List of Sherlock characters

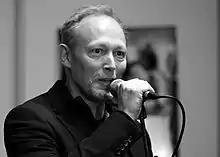
Lars Mikkelsen plays Charles Augustus Magnussen

Mary Morstan (Amanda Abbington) is a former assassin and a part-time nurse in John's practice whom he met following the apparent death of Sherlock. She surprises Sherlock with her knowledge and insight into his character. She marries Watson, with Sherlock as best man.